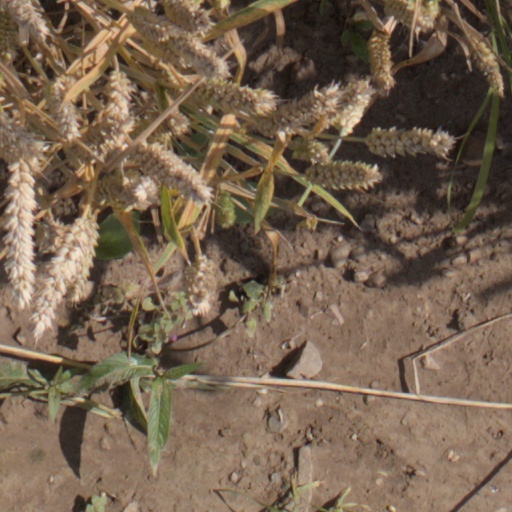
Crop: wheat